Hillsgrove Covered Bridge

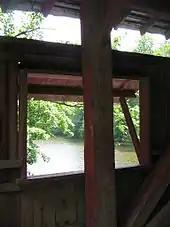
Loyalsock Creek from the easternmost window on the south side, with a King post in front of the window (in 2008)

In the 19th century the Hillsgrove Covered Bridge survived major floods on March 1, 1865, and June 1, 1889, that destroyed other bridges in the West Branch Susquehanna River valley. Between about 1870 and 1890, logging in the Loyalsock Creek watershed produced lumber rafts that floated beneath the bridge. The bridge was the site of "Uncle Ben's Landing" for lumber rafts, which did not travel at night. These rafts, each containing 5,000–30,000 board feet (11.8–70.8 m³) of lumber, were carried down the Loyalsock to its mouth at Montoursville. The raft era ended when the eastern hemlock were all clearcut.